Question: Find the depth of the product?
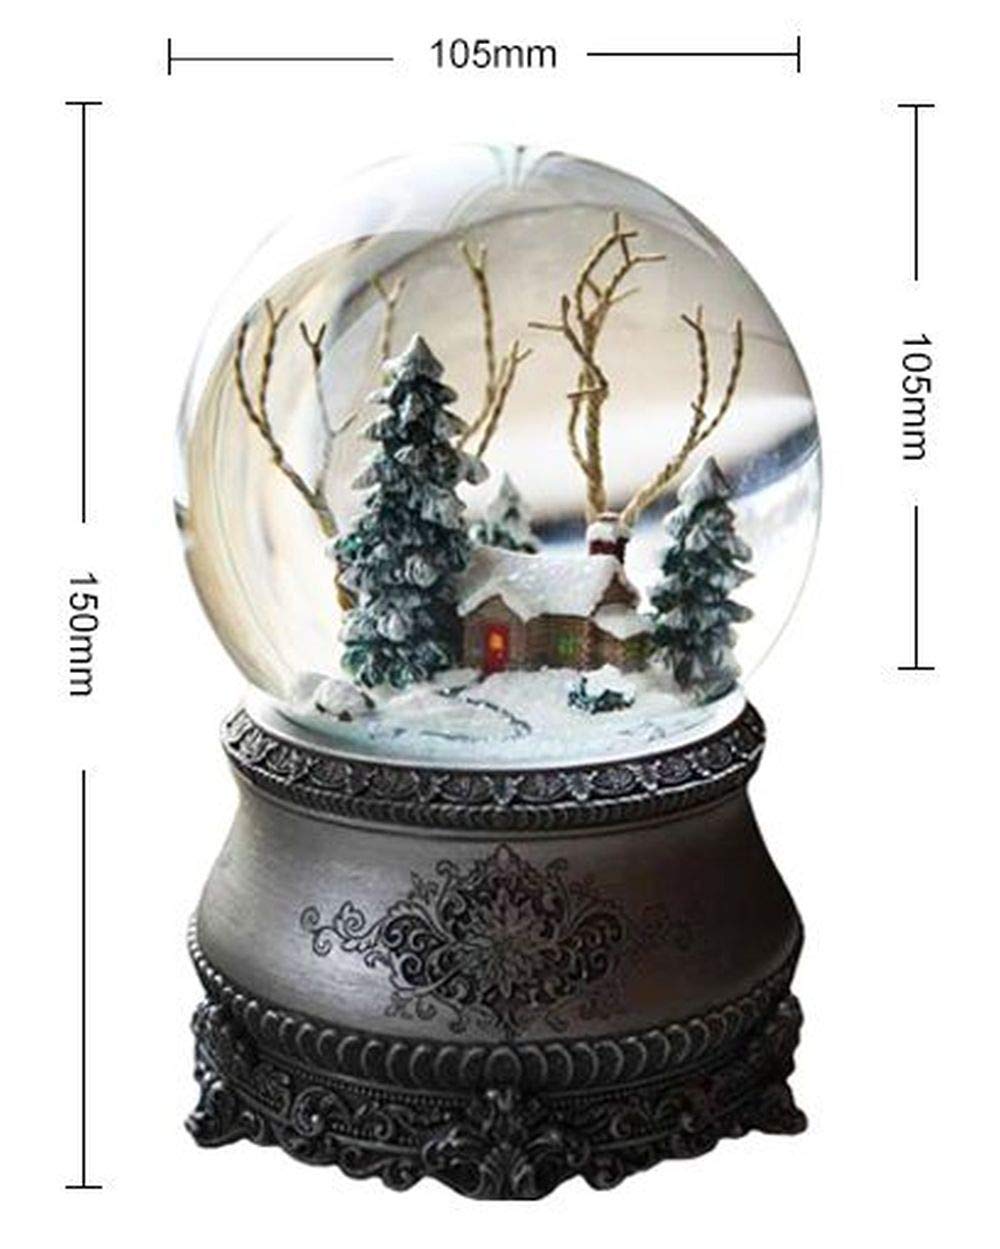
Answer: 105.0 millimetre